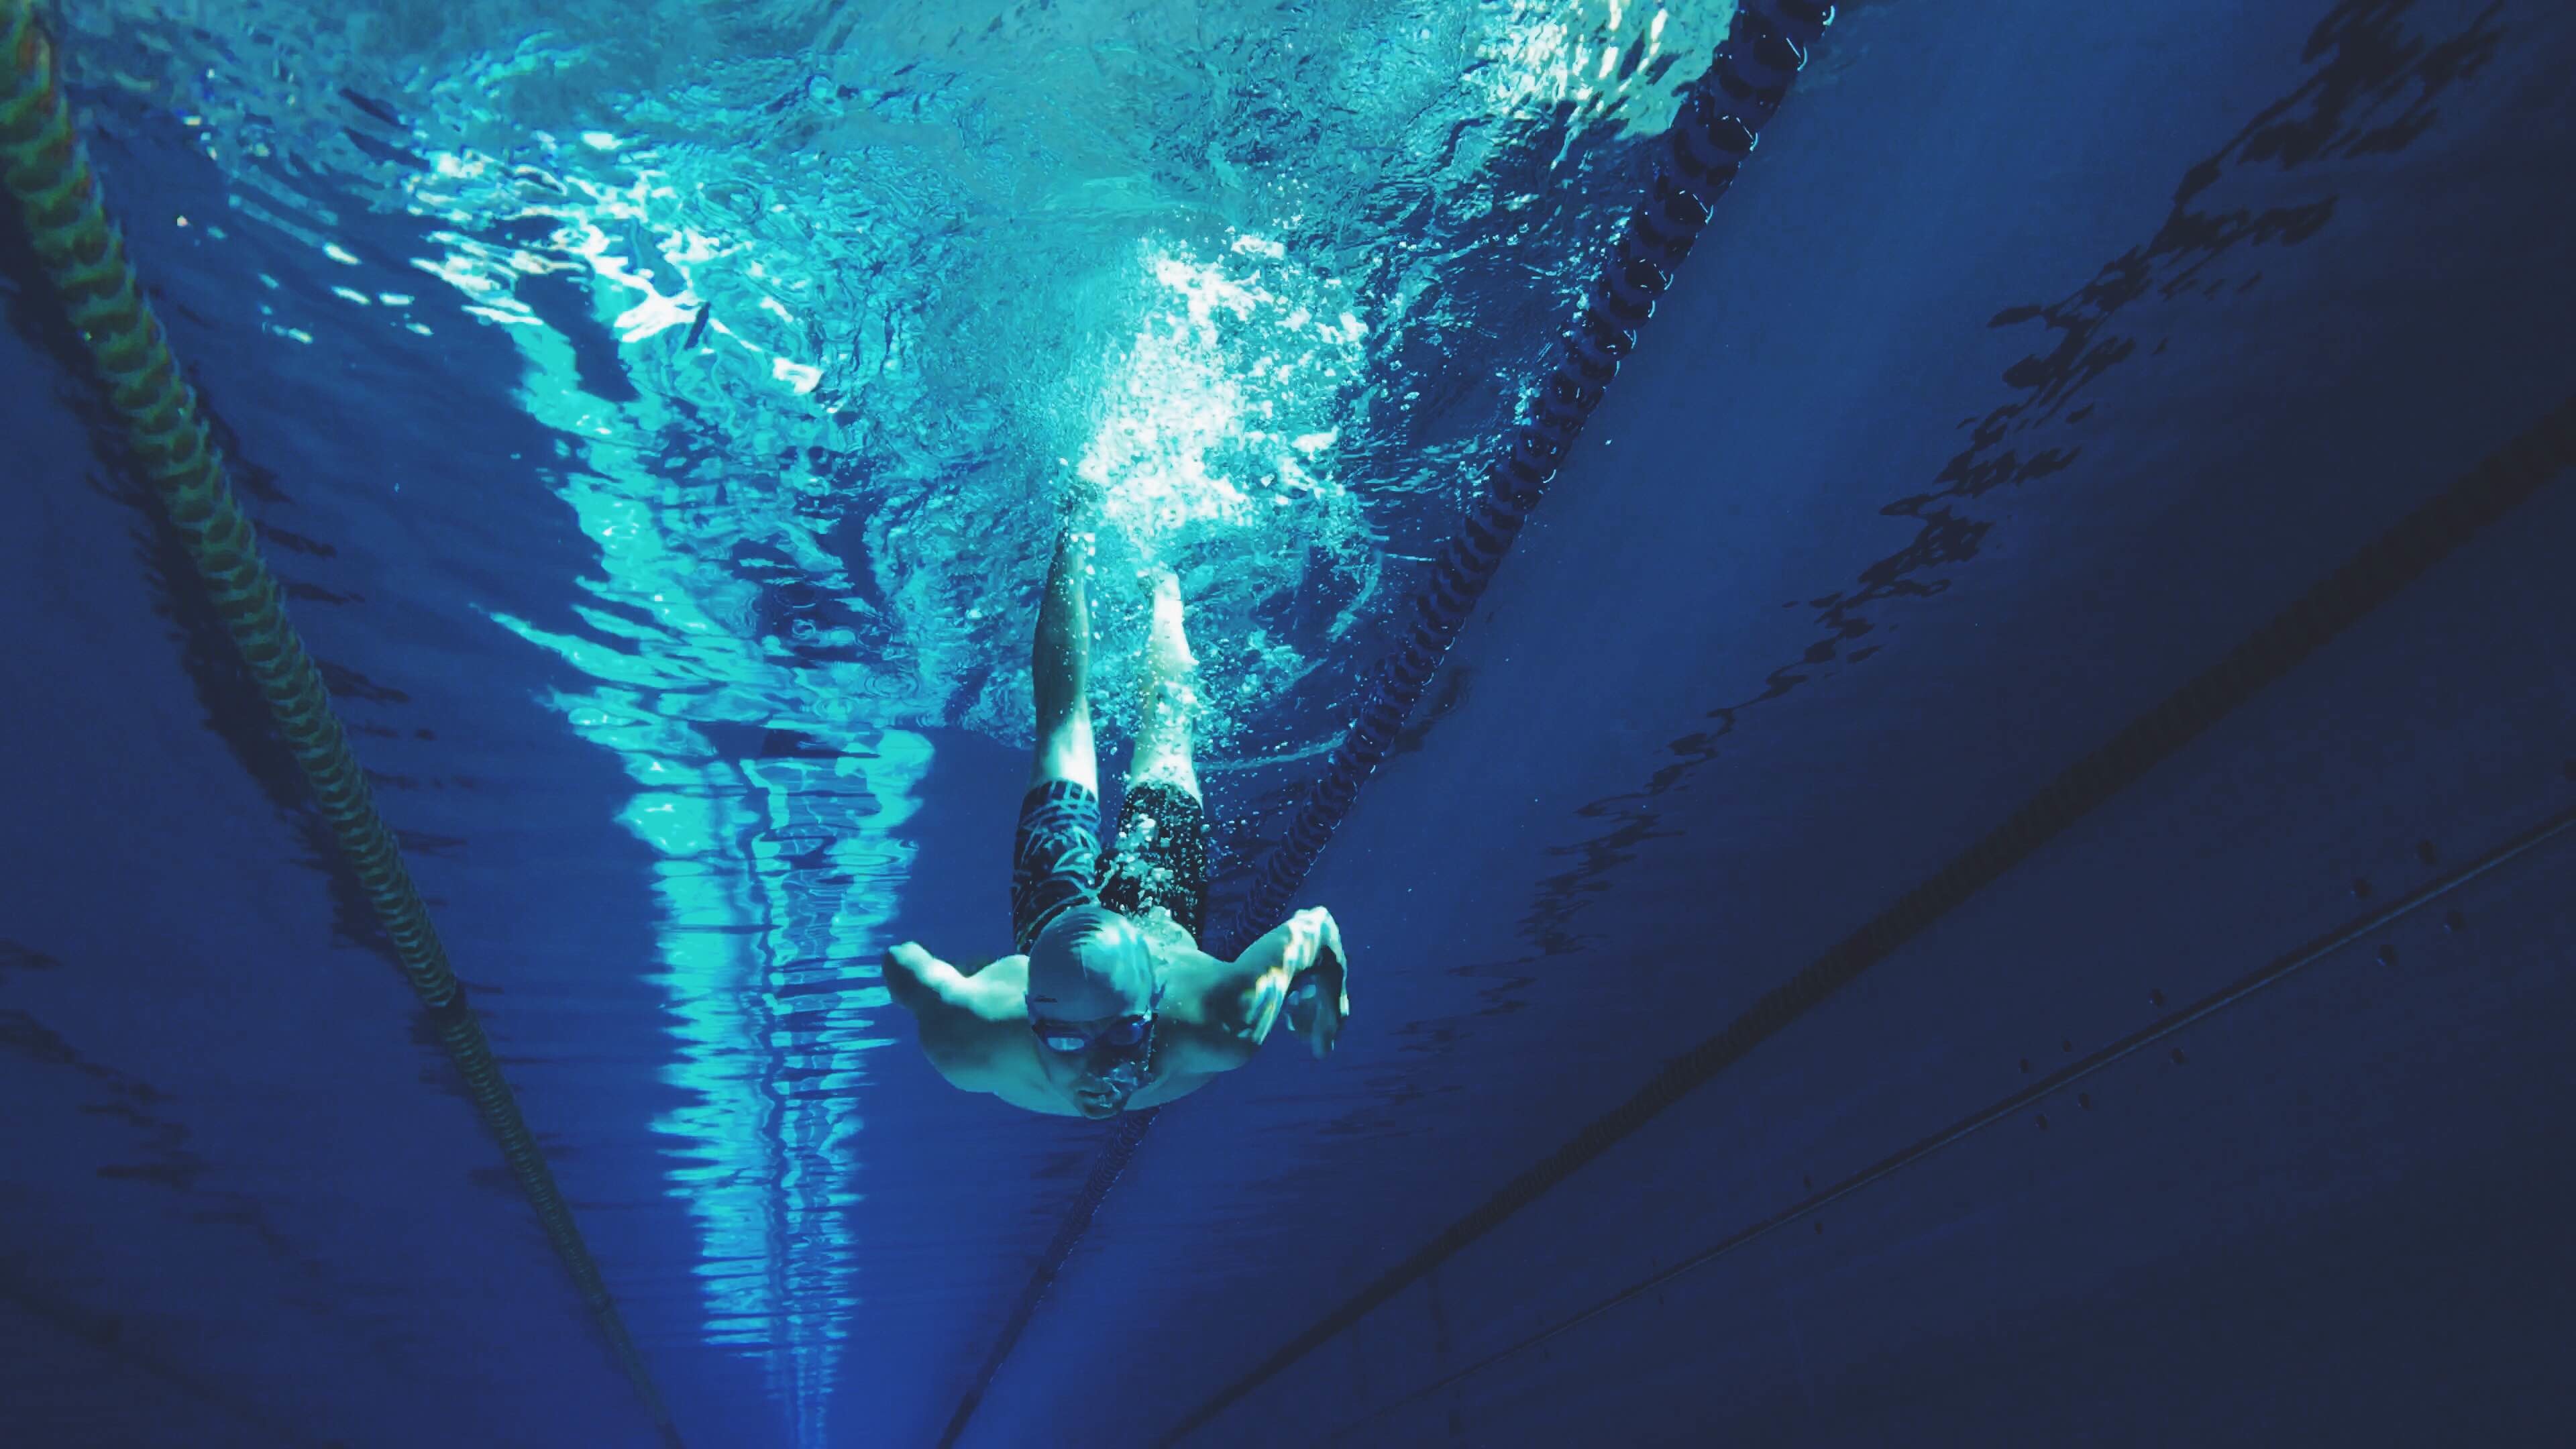
water, recreation, diving, pool, underwater, swim, swimming pool, blue, extreme sport, swimming, freediving, sports, water sport, outdoor recreation, marine biology, underwater diving